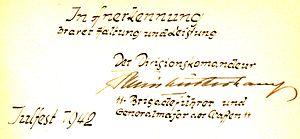
Traduction du texte de la note de Kleinheisterkamp
Matthias Kleinheisterkamp est un officier allemand de l'armée de terre puis de la Waffen-SS, ayant atteint le grade de SS-Obergruppenführer, né le 22 juin 1893 à Elberfeld et mort par suicide le 29 avril 1945 à Halbe.